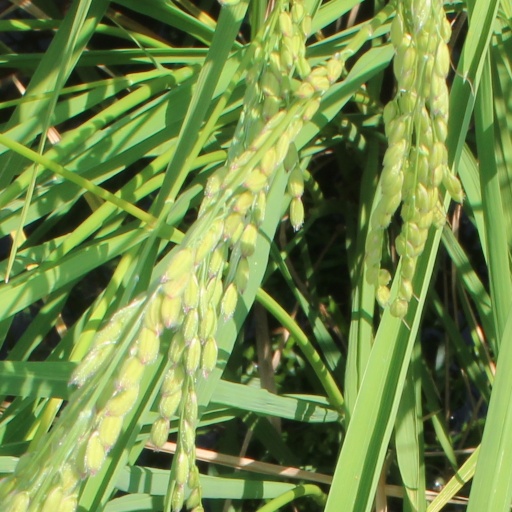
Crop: rice